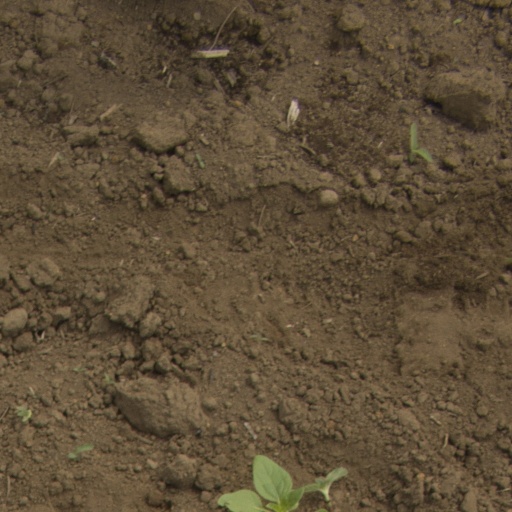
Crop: Jerusalem artichoke